Sinclair Building (Fort Worth)

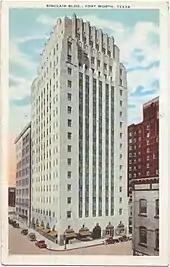
Postcard of the Sinclair Building, 1933

In 1929 Texas oilman and civic booster Richard Otto Dulaney announced plans for the construction of a million-dollar, modern structure to provide office space for the ever-expanding petroleum business. Dulaney won the property from lawyer, banker, and civic leader Khleber Miller (K. M., the Major) Van Zandt in a poker game. Dulaney razed the building located at 512 Main Street and erected the now Historic Sinclair Building. Designed by noted Fort Worth architect Wiley G. Clarkson, the building was meant to give the "impression of extreme verticality intended by the dark green spandrels sweeping upward" and employed Meso-American architectural motifs that had gained popularity throughout the United States in the 1920s.